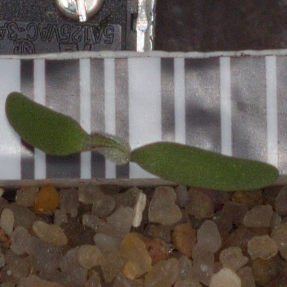
Label: fat_hen